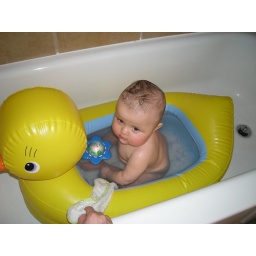
Mason in his bigger boy duck bath!